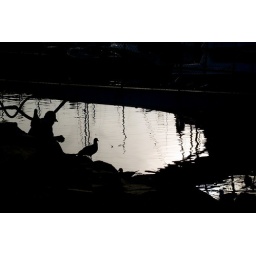
birds in black and white